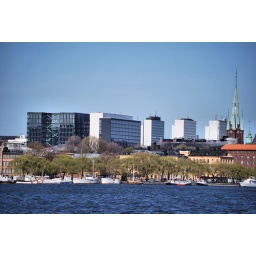
Traditional boats, buildings like boxes and the St Clara church in Stockholm